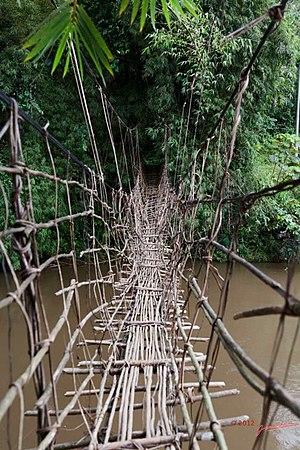
Traversé sur le pont en lianes sur l'Ogoulou
L'Ogoulou est un cours d'eau du sud du Gabon. C'est un affluent de la Ngounié.